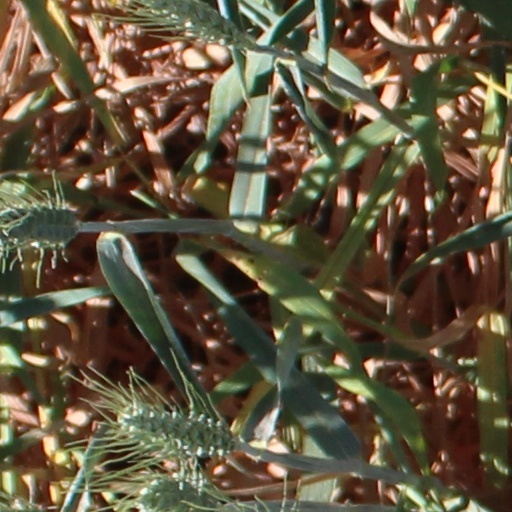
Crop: wheat